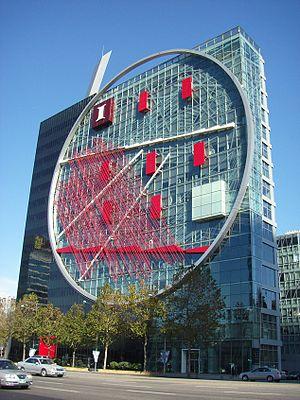
Hyundai est un Groupe d'entreprise coréen.